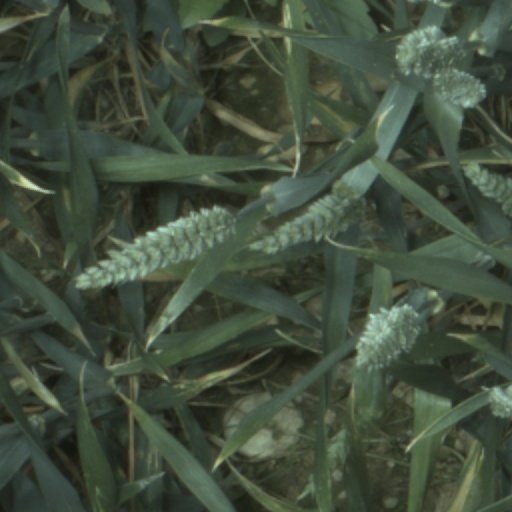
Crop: wheat